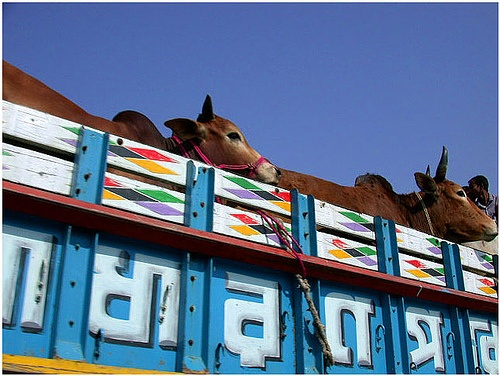
a car with a cargo full of steer and symbols painted on the side.
Two mules in the back of a colorful truck
Cattle gathered together in a colorful corral fence.
A close up of a truck with cows in the back.
A couple of cows sitting on top of a large blue sign.